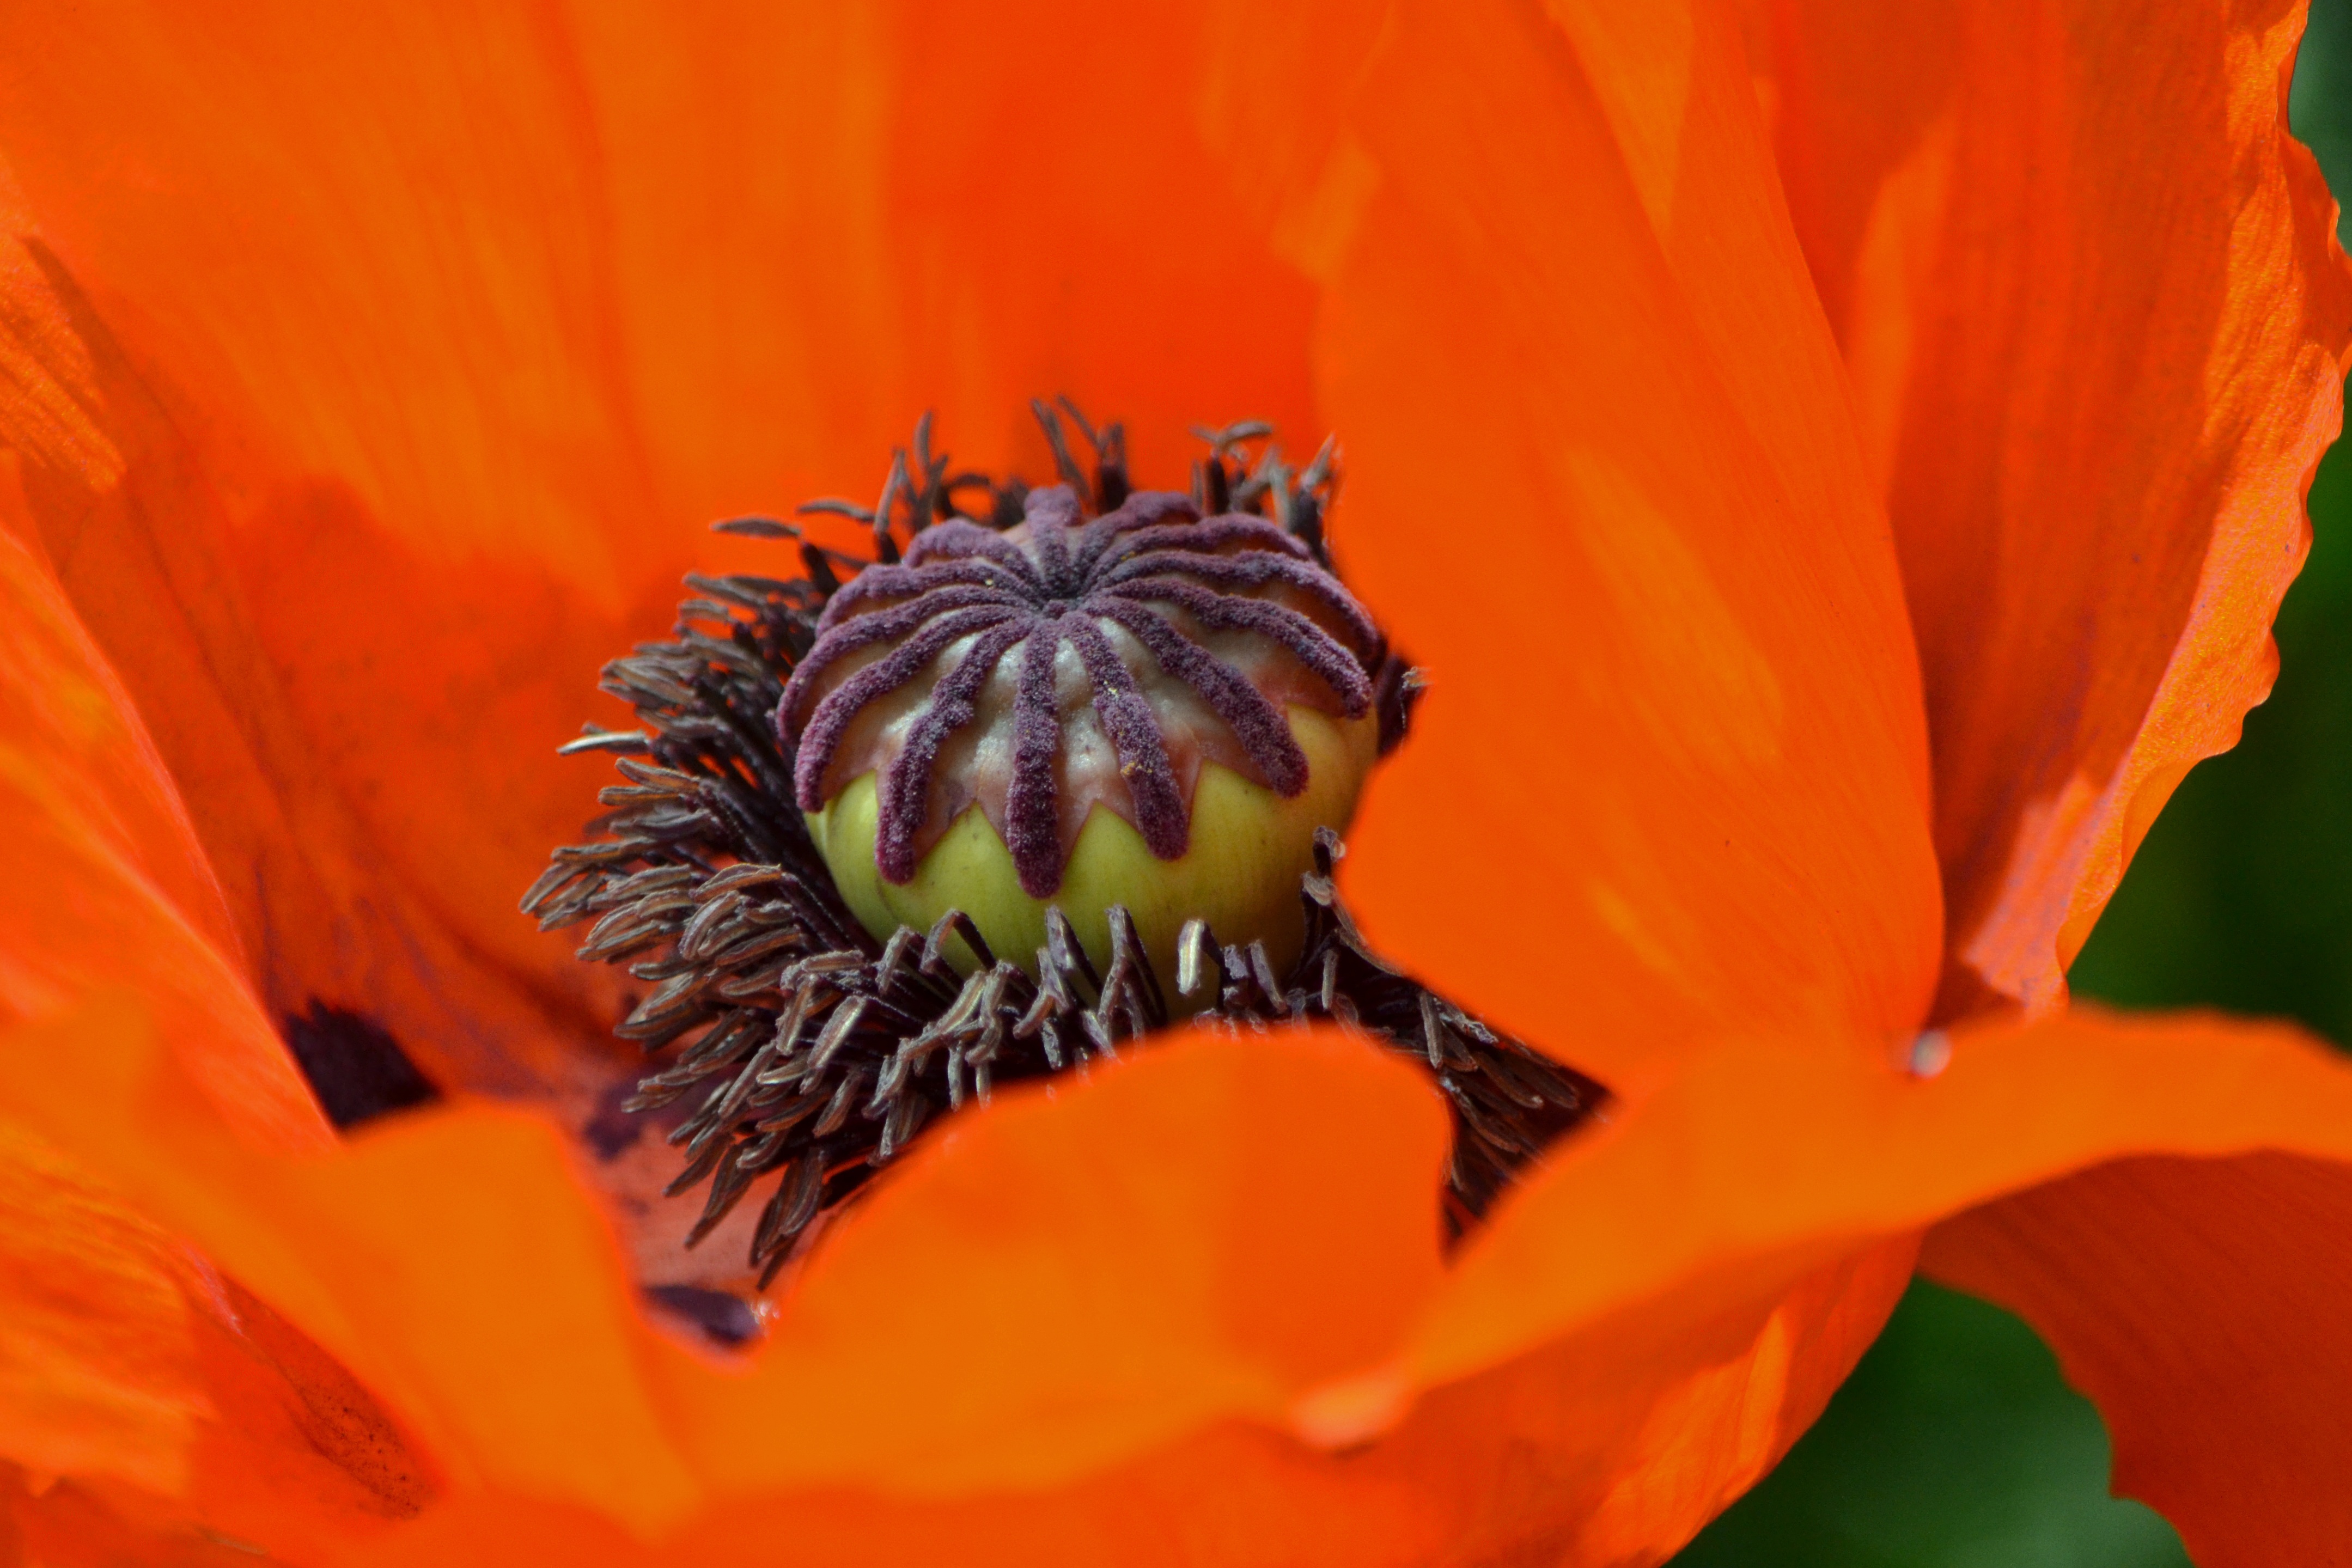
plant, photography, flower, petal, pollen, green, red, fresh, botany, yellow, healthy, flora, invertebrate, wildflower, close up, red poppy, bee, big, large, poppy, nectar, macro photography, flowering plant, land plant